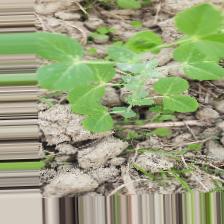
Label: Powdery Mildew